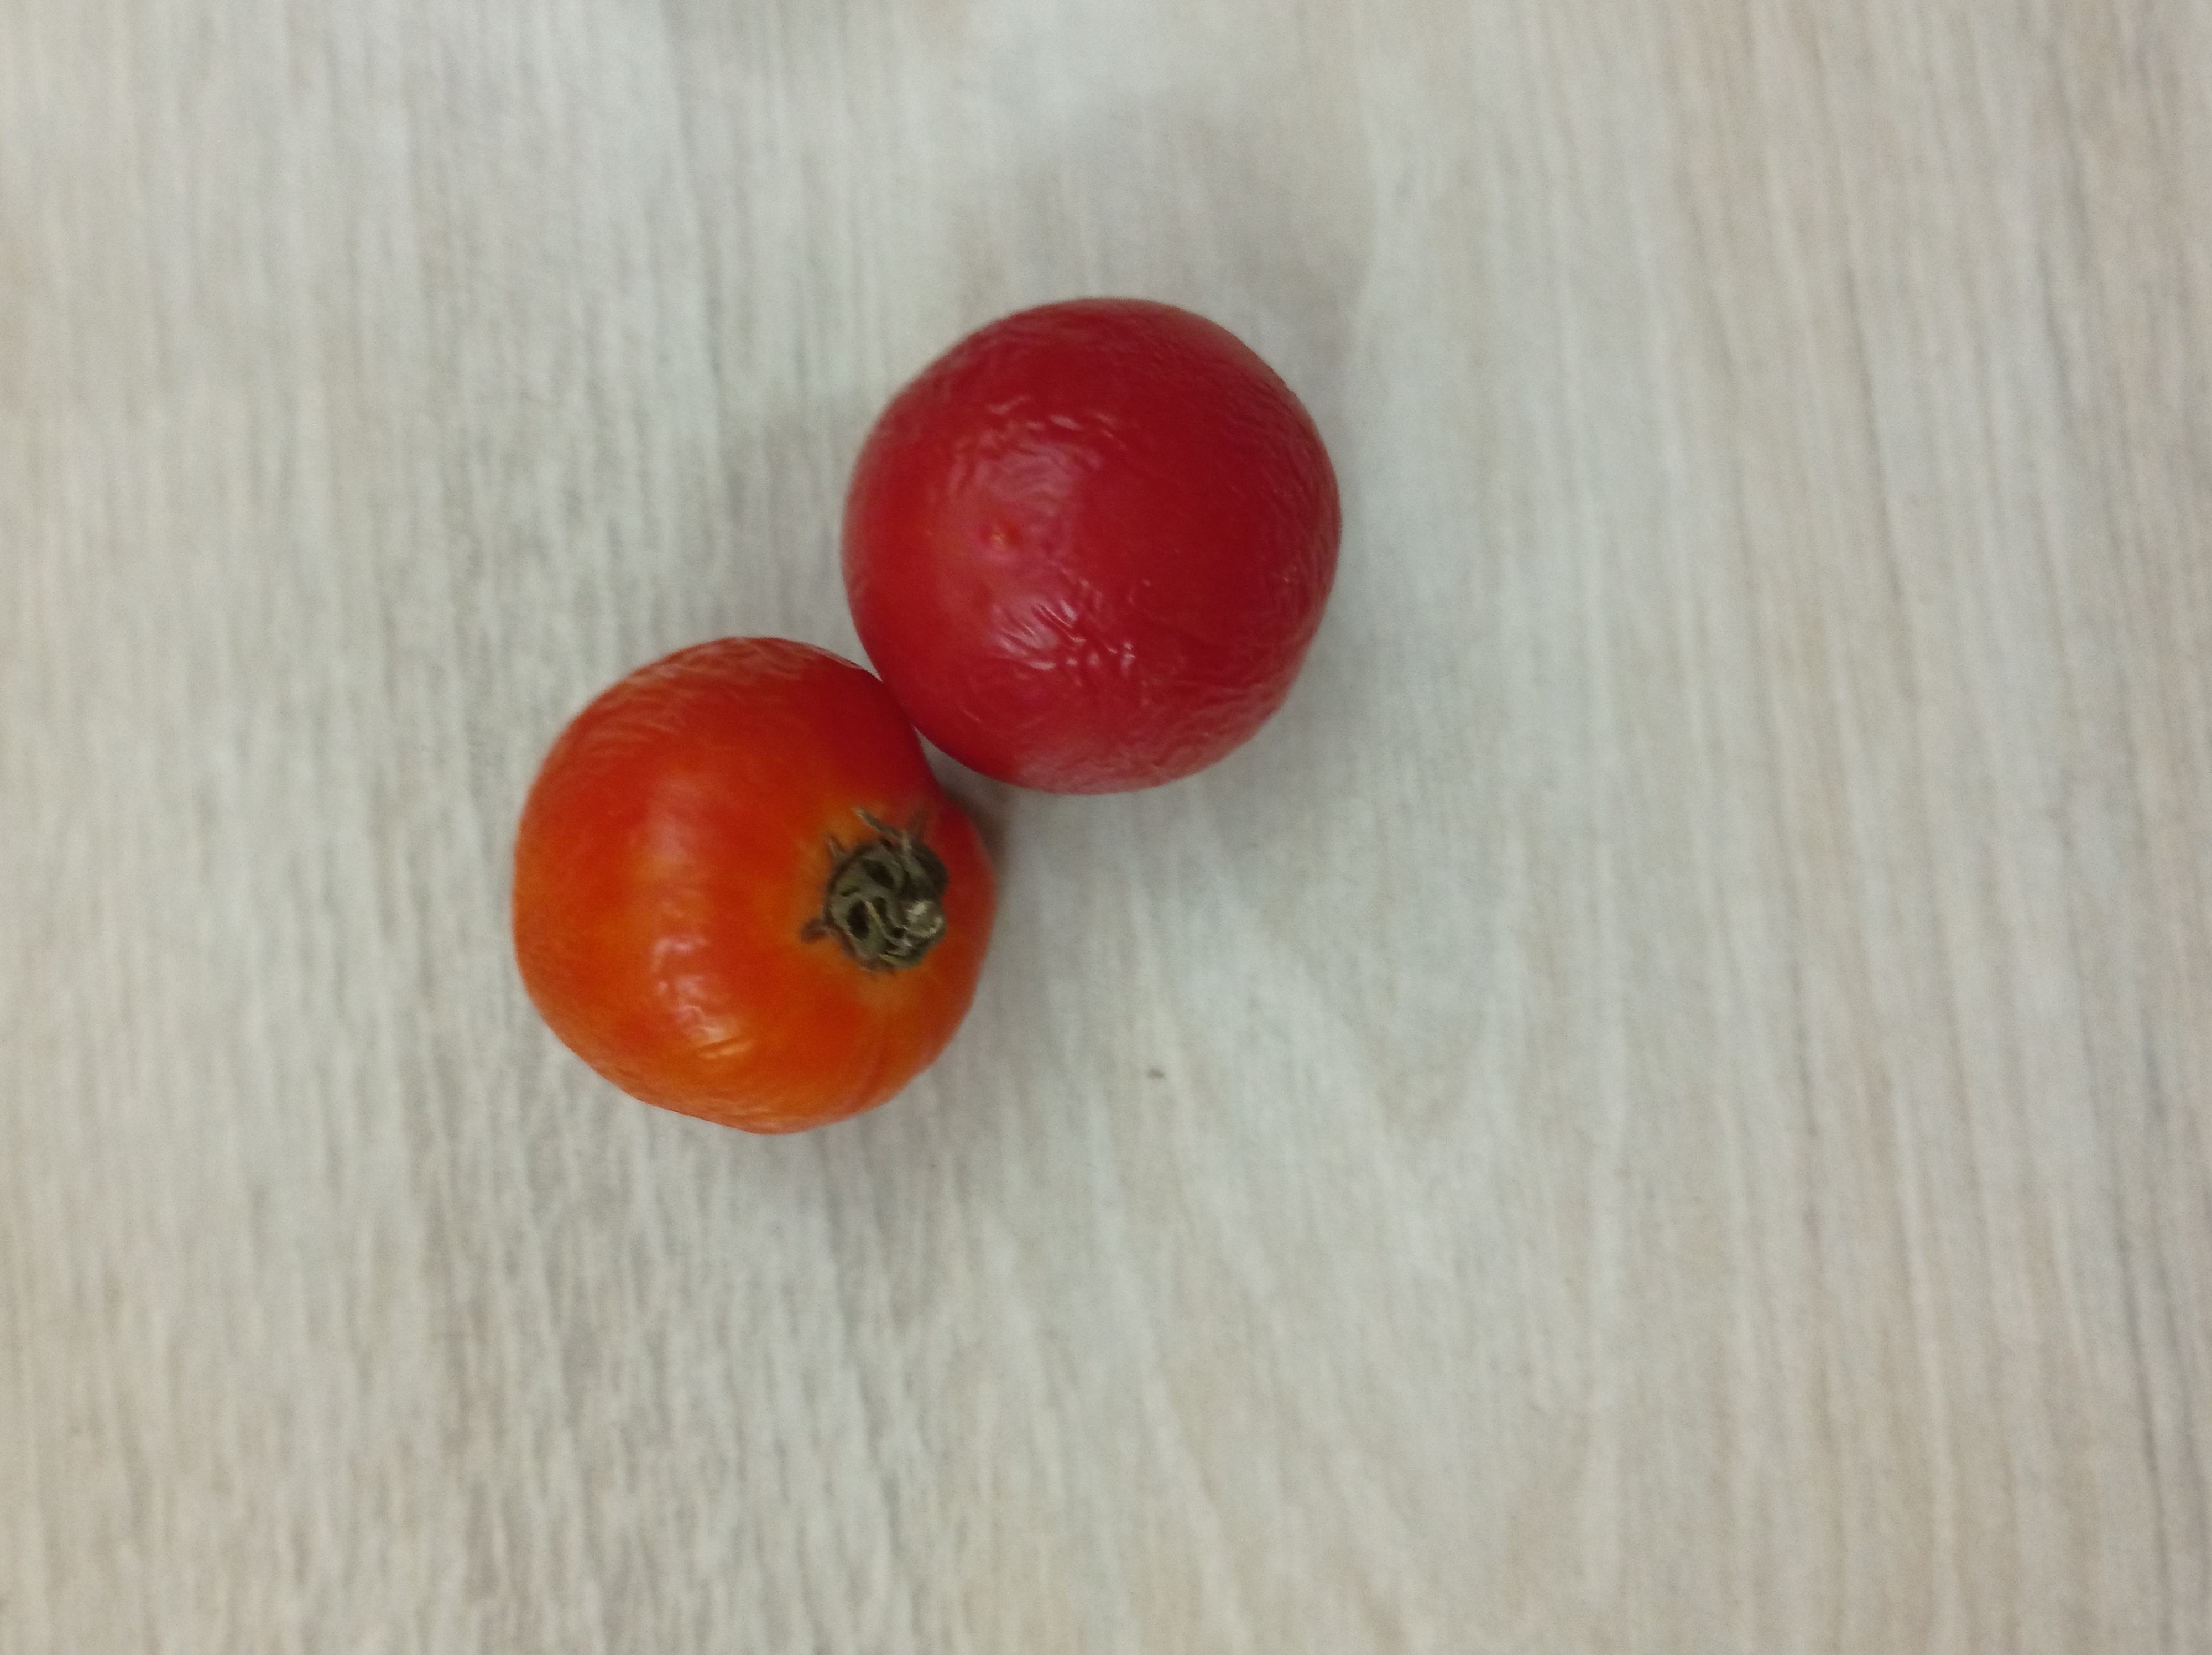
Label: Fresh